Dave Wehrmeister

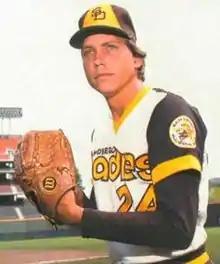
Wehrmeister in 1978

David Thomas Wehrmeister (November 9, 1952 – December 6, 2023) was an American Major League Baseball pitcher. Wehrmeister pitched parts of six seasons in the majors from 1976 to 1985, never pitching in more than 30 games.